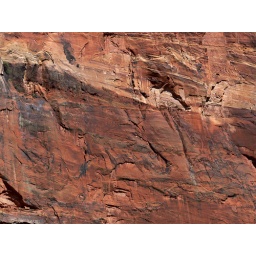
Red rock face in Zion National Park.